Mathias Lessort

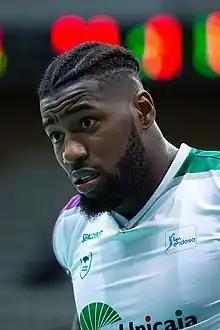
Lessort with Unicaja in 2018

On 11 August 2017 Lessort signed a three-year deal with the Serbian club Crvena zvezda. He played there only in the 2017–18 season, before signing with Spanish ACB side Unicaja in July 2018.